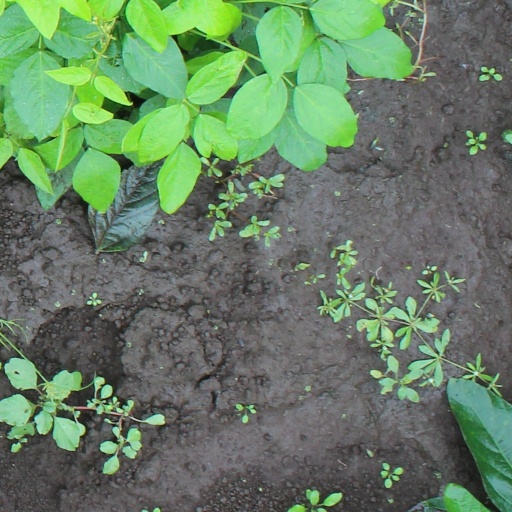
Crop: soybean